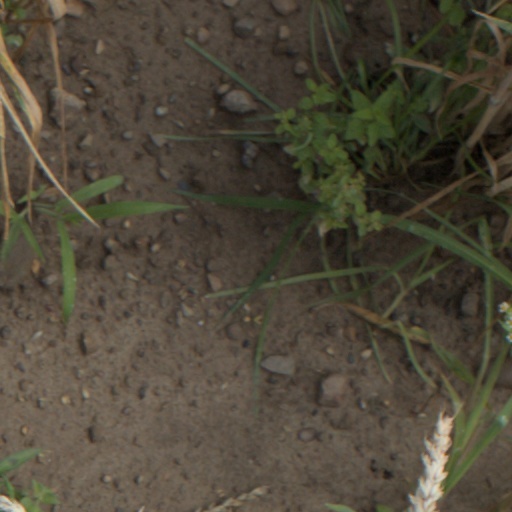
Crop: wheat